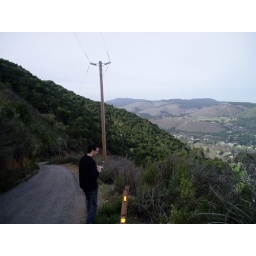
Mike taking photo of view from road down big hill in Carmel Valley